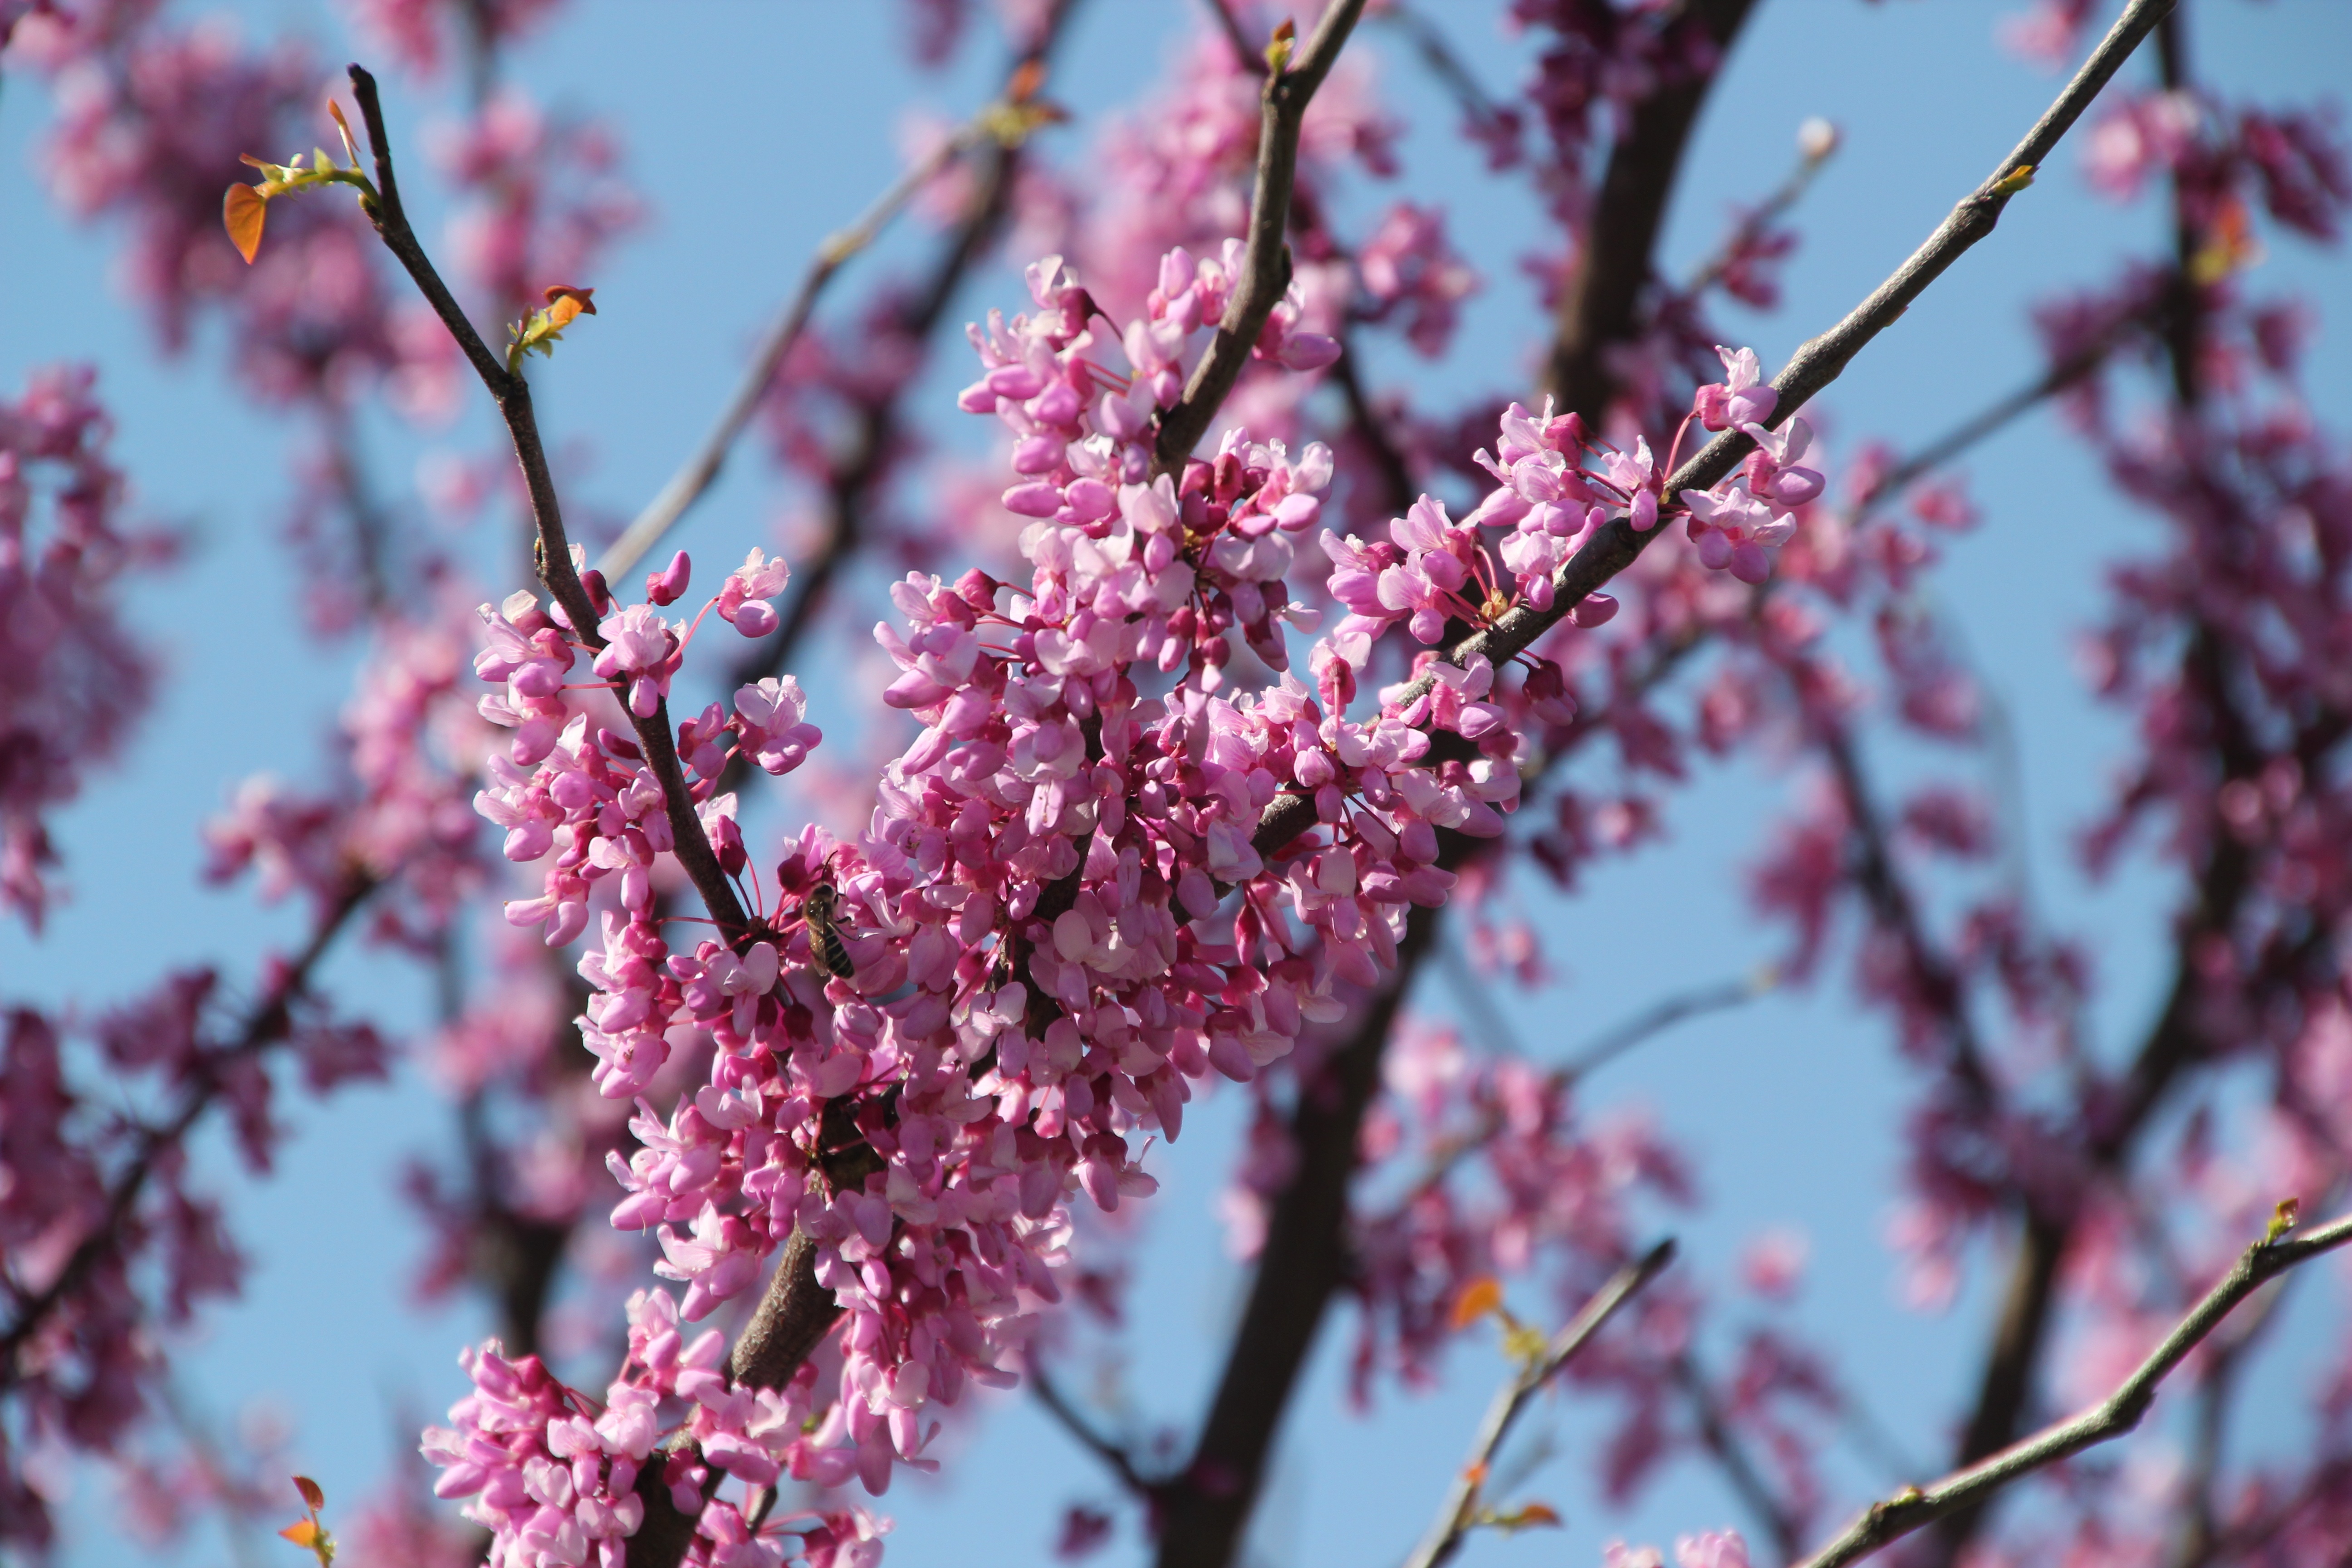
tree, nature, branch, blossom, plant, fruit, leaf, flower, purple, bloom, food, spring, produce, blooming, colorful, pink, flora, season, cherry blossom, flowers, petals, shrub, blossoms, springtime, cherry, redbud, flowering plant, rose family, land plant